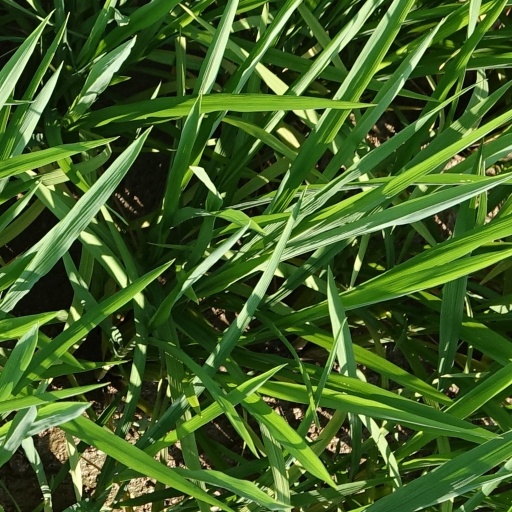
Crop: rice